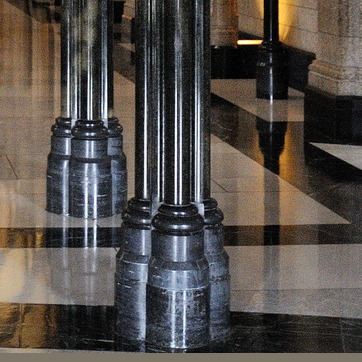
Material: polishedstone